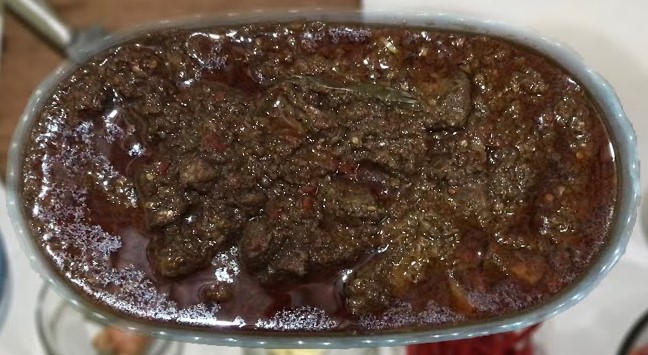
Label: daging_rendang